Albert von Ettingshausen

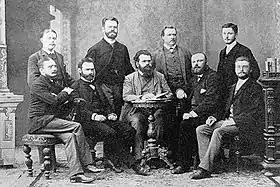
Albert von Ettingshausen(sitting, second from left)

Albert von Ettingshausen (30 March 1850 – 9 June 1932) was an Austrian physicist.